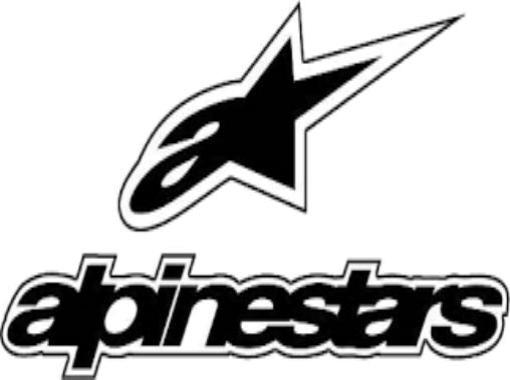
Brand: alpinestars-2
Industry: Clothes